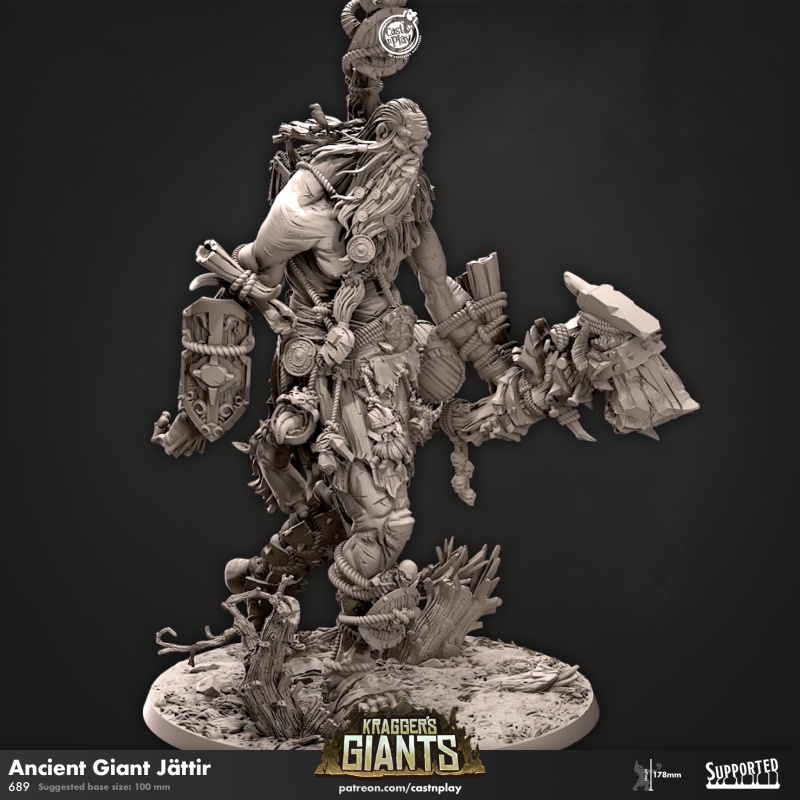
Ancient Giant Jattir
Unpainted resin 3d printed Miniature Ancient Giant Jattir by Cast n Play . These miniatures are great for tabletop games like Dungeons and Dragons and Pathfinder as well as miniature painting. They are printed in 8k resolution with 8k resin to give you the best print possible.
Brand: Cast n Play
Category: Toys & Games > Games